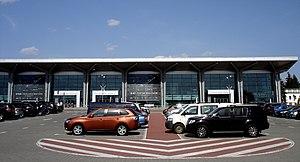
Cet article dresse une liste des aéroports les plus fréquentés en Ukraine.